Fortunate Youth

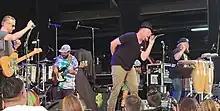
Fortunate Youth performing in Boston, MA (Summer Traditions Tour July 2022)

Dan Kelly (Fortunate Youth) has collaborated or was featured on songs with artists and bands throughout the years.